Piedmont Atlantic megaregion

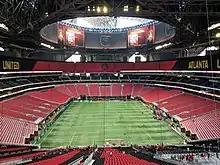
Mercedes-Benz Stadium

Studies by Virginia Tech and Georgia Tech identify the 85/20 corridor in the Southeastern United States area as an "emergent" megalopolis including the primary cities of Atlanta, Birmingham, Greenville, Spartanburg, Charlotte, Winston-Salem, Greensboro, Durham, and Raleigh with Atlanta being the largest metropolitan area and Charlotte being the largest city. Both studies refer to the area as the Piedmont megalopolis.